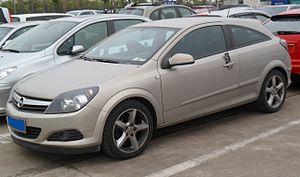
Shanghai General Motors est une coentreprise entre General Motors et SAIC qui fabrique et vend les voitures de marque Chevrolet, Buick, Cadillac et Opel en Chine continentale. Shanghai GM a été fondée le 12 juin 1997, chacun des deux partenaires détiennent 50 % de ce groupe. Shanghai General Motors a commencé à assembler le premier véhicule, la Buick Regal, à Shanghai, en Chine en 1999.